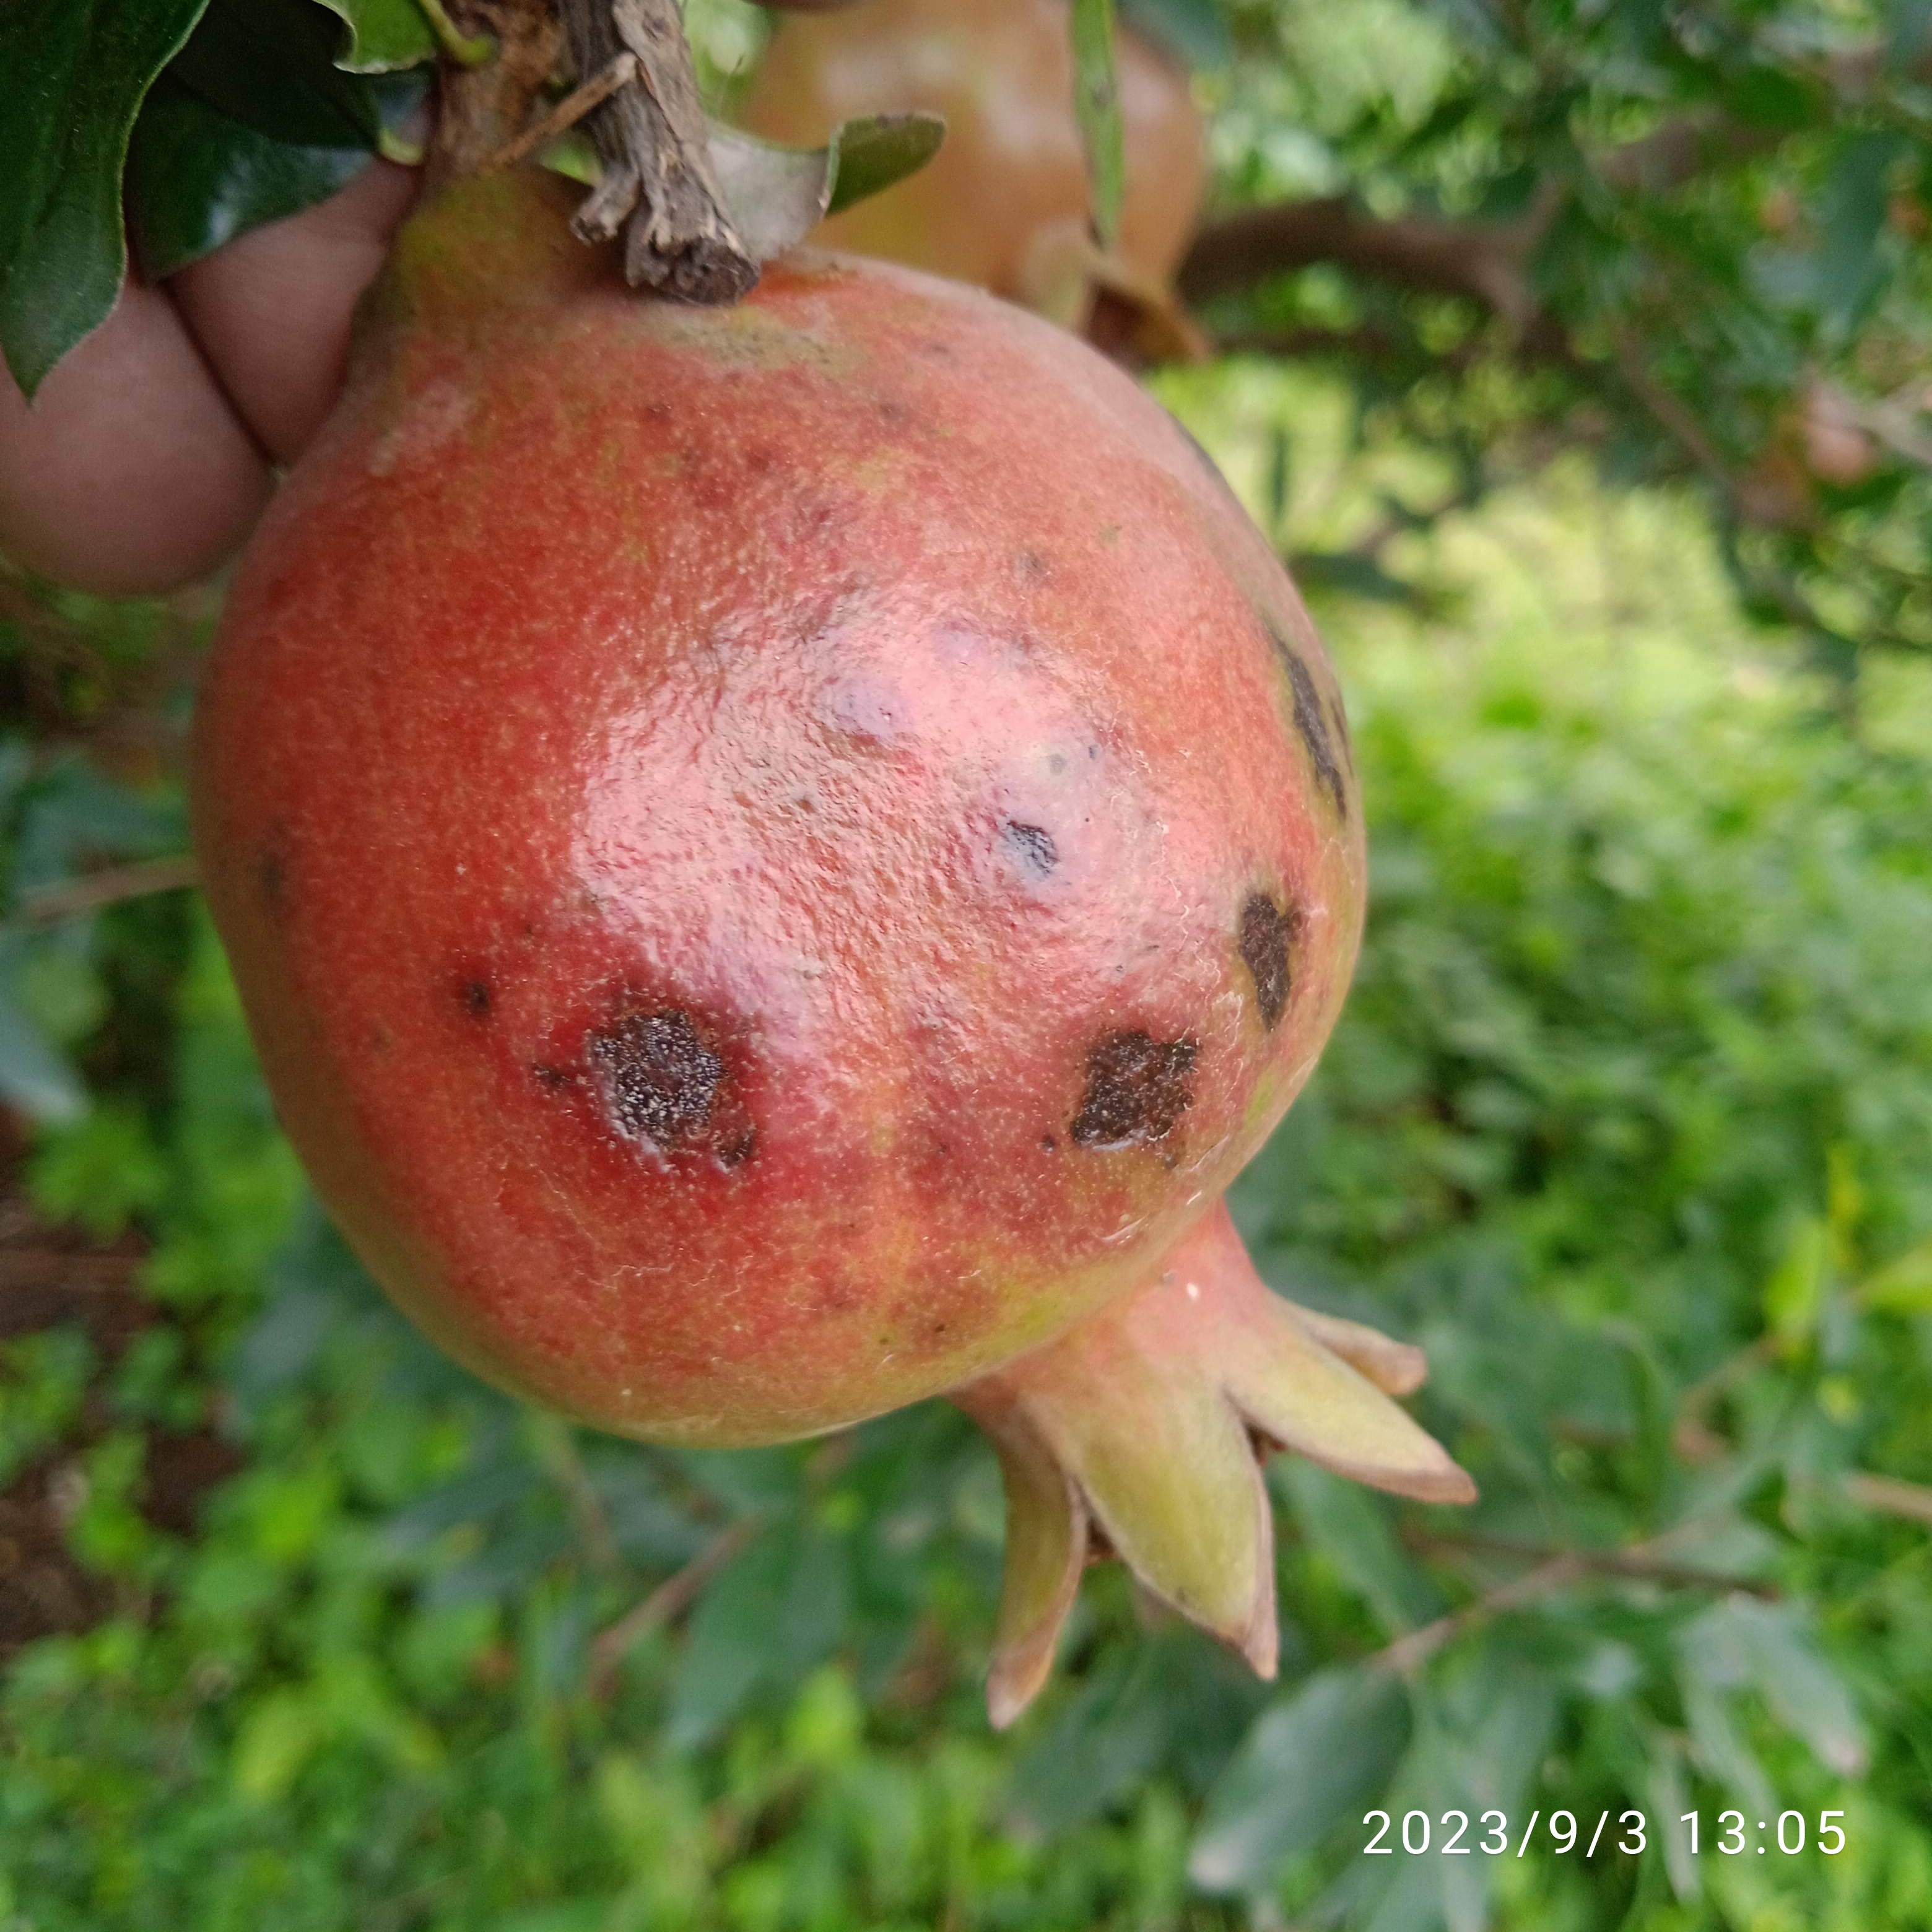
Label: Anthracnose